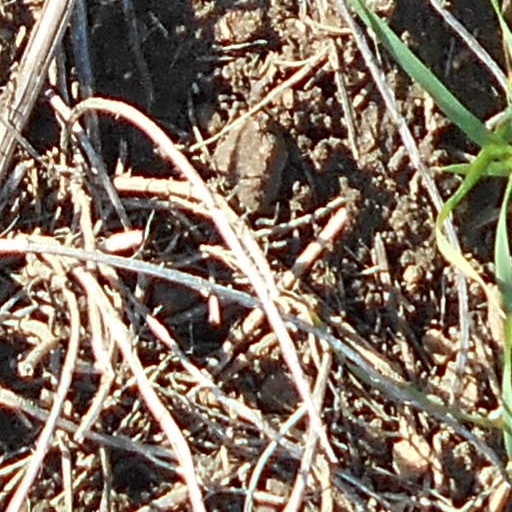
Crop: wheat